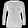
Label: Pullover